Inazumi-Kōen Station

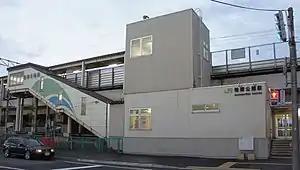
Inazumi-Kōen Station, October 2018

is a railway station in Teine-ku, Sapporo, Hokkaido, Japan, operated by Hokkaido Railway Company (JR Hokkaido). The station is numbered S06.